Sa Riera

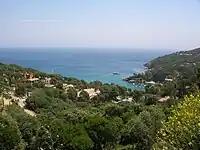
View overlooking Sa Riera

There is also good snorkelling around the craggy rocks. There are some small hotels and good seafood restaurants, small cafes & bars.